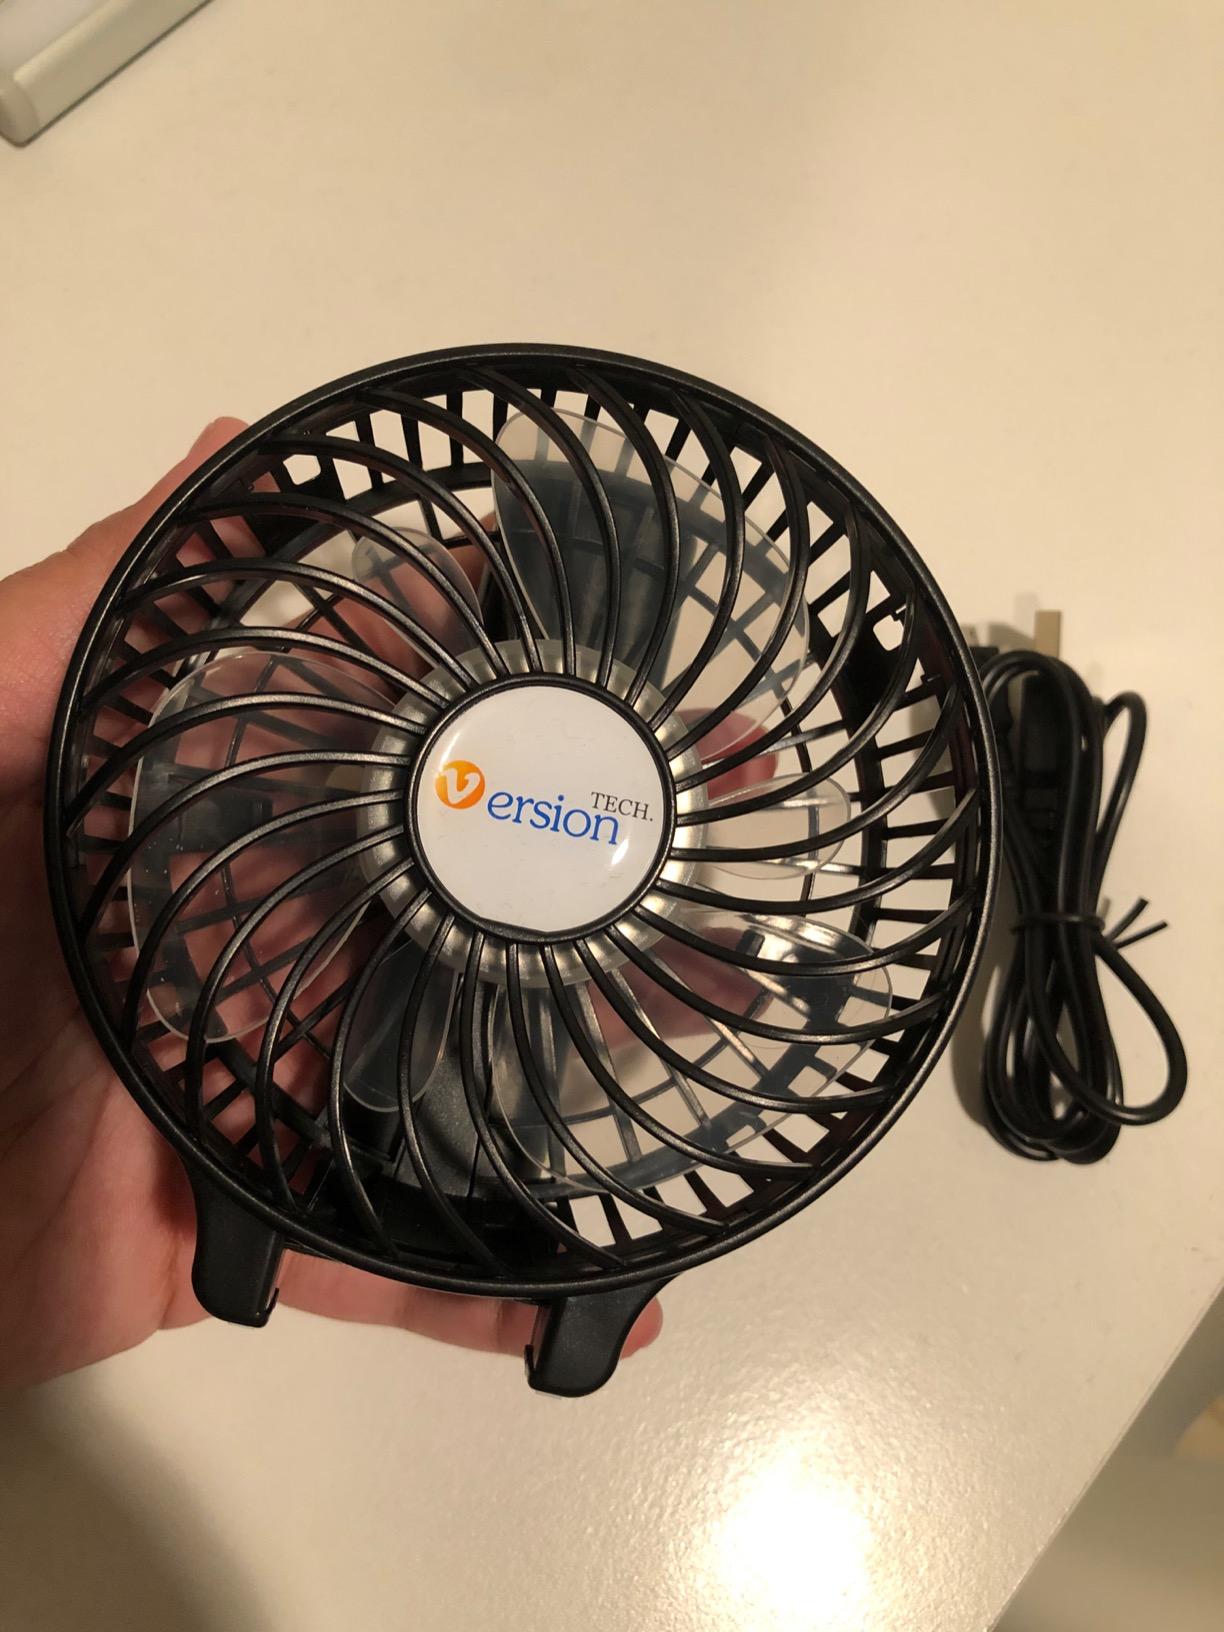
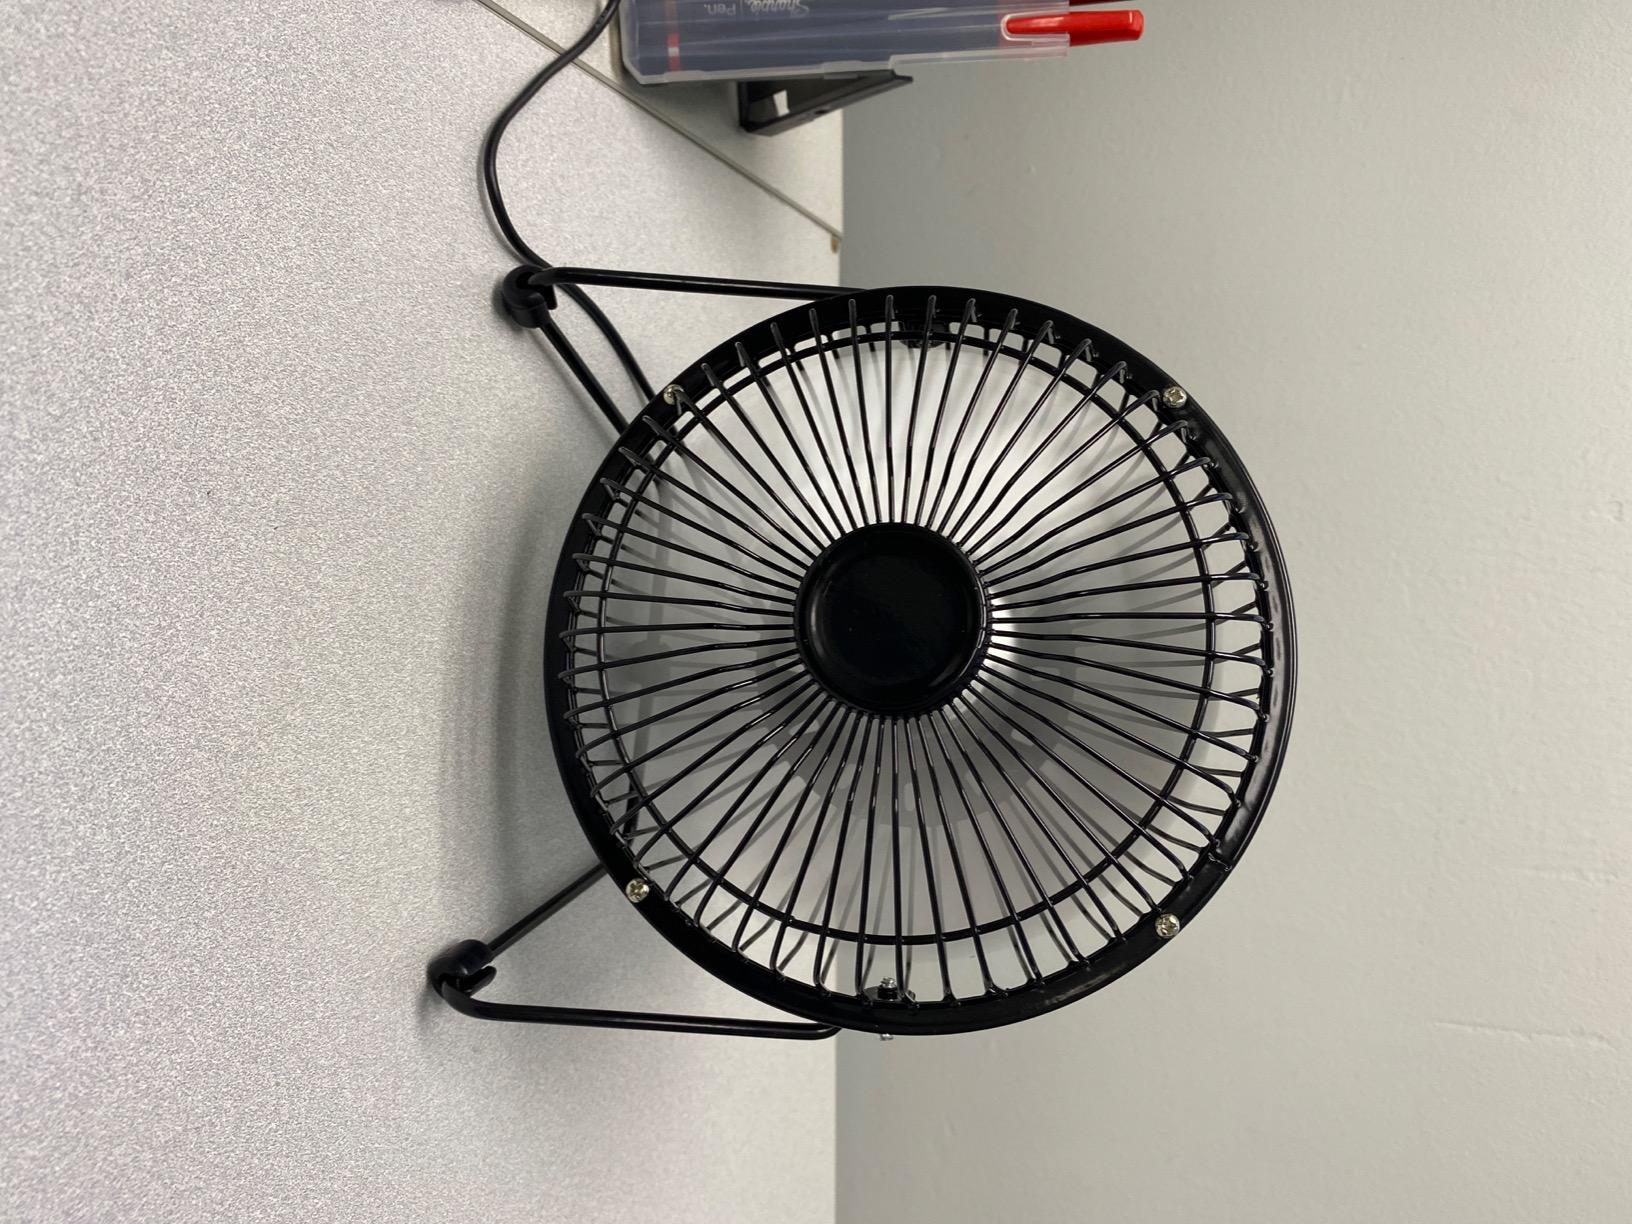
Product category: fan
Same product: no